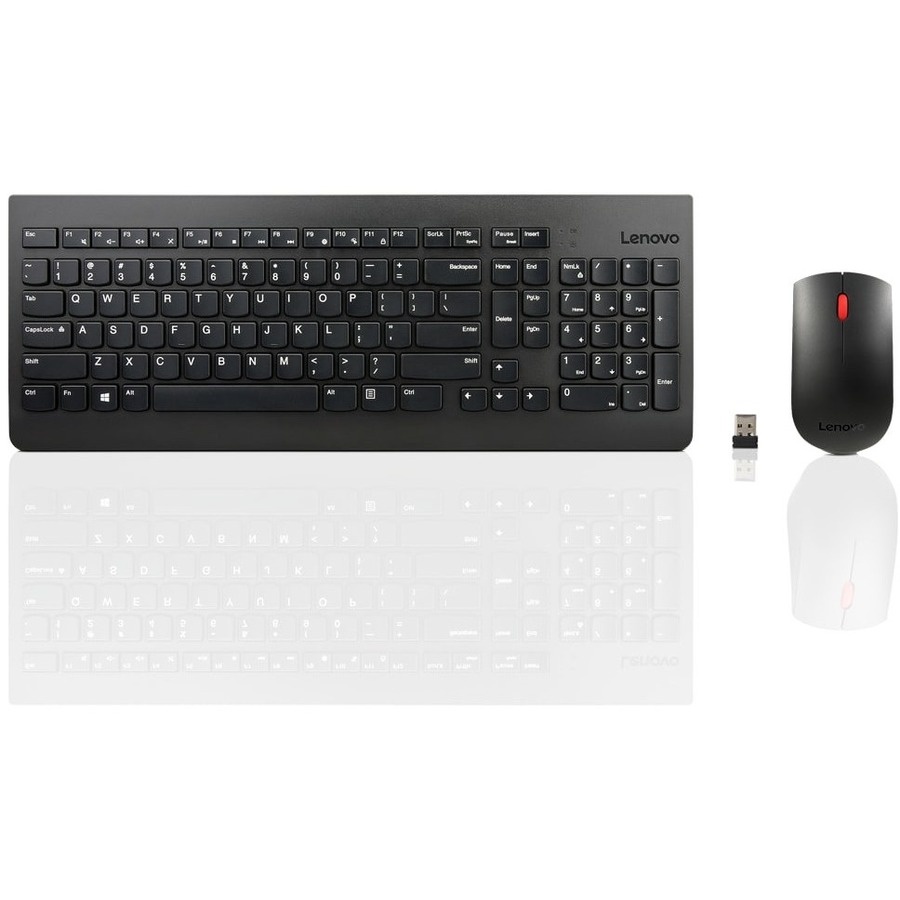
Lenovo 510 Wireless Keyboard & Mouse Combo
The Lenovo 510 Wireless Combo Keyboard & Mouse compliments your desk with a simple yet elegant design. Easily connects wirelessly with PCs using a nano-USB receiver. The keyboard features a durable, water-resistant casing equipped to handle the occasional spill. The island keys are designed to increase typing accuracy and comfort. The accompanying wireless mouse has ambidextrous design and features a 1200 dpi optical sensor for accurate pointing. Features Elegant, wireless design reduces desk clutter Spill-resistant keyboard with comfort keys Ambidextrous and ergonomic mouse designed for all day use 12-month battery life with a single AA battery Battery Information Battery Size Supported AA Interfaces/Ports Keyboard/Keypad Host Interface USB Pointing Device Host Interface USB Keyboard/Keypad Hot Keys On/Off Switch Keyboard/Keypad Connectivity Technology Wireless Keyboard/Keypad Wireless Technology RF General Information Product Type Keyboard & Mouse Manufacturer Part Number GX30N81775 Manufacturer Website Address http://www.lenovo.com/us/en/ Manufacturer Lenovo Group Limited Product Name Wireless Keyboard Mouse Combo Brand Name Lenovo Pointing Device Movement Detection Optical Pointing Device Connectivity Technology Wireless Pointing Device Wireless Technology RF Number of Total Buttons 3 Ergonomic Fit Symmetrical Movement Resolution (dpi) 1200 Miscellaneous Package Contents Wireless Keyboard Mouse Combo Nano-USB Receiver Device Supported Notebook All-in-One PC Desktop Computer Platform Supported Windows Certifications & Standards cTUVus Environmentally Friendly Yes
Brand: SpadezStore
Category: Electronics > Electronics Accessories > Computer Accessories > Keyboard Trays & Platforms